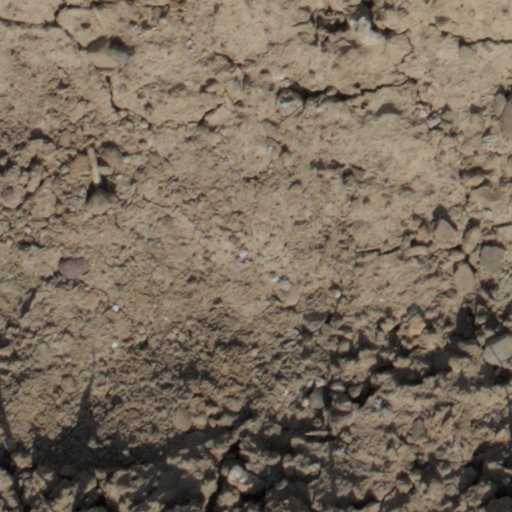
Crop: wheat